Kew Gardens

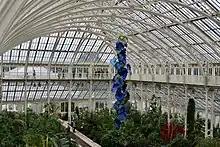
Inside the Temperate House

The Palm House was built by architect Decimus Burton and iron-maker Richard Turner between 1844 and 1848, and was the first large-scale structural use of wrought iron. It is considered "the world's most important surviving Victorian glass and iron structure". The structure's panes of glass are all hand-blown. The Temperate House, which is twice as large as the Palm House, followed later in the 19th century. It is now the largest Victorian glasshouse in existence. Kew was the location of the successful effort in the 19th century to propagate rubber trees for cultivation outside South America.